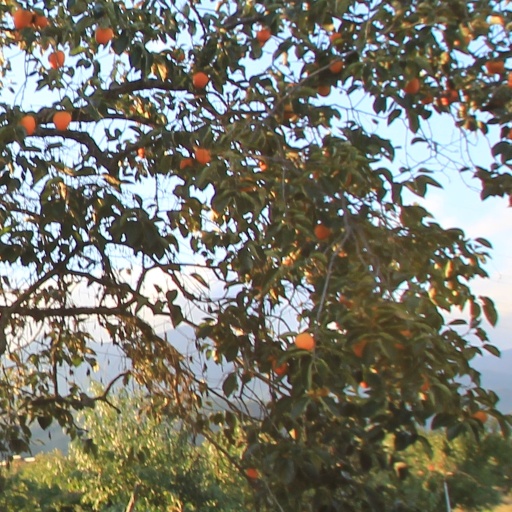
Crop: grape